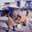
Label: flatfish